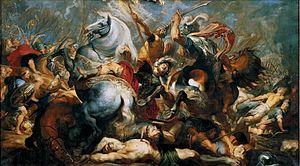
La bataille de Trifanum ou bataille de Suessa oppose la République romaine alliée aux Samnites, à une coalition formée par les Latins, les Volsques, les Aurunces, les Sidicins et les Campaniens en 340 ou 339 av. J.-C. Il s'agit de la seule confrontation majeure de la Guerre latine. Les troupes de la coalition latine sont anéanties. Les Latins et Volsques tentent encore de résister quelques années dans le Latium tandis que les Campaniens se soumettent à la domination romaine.